Campbell–Hagerman College

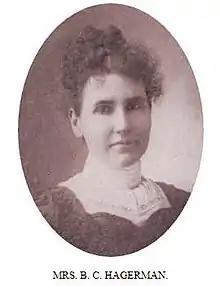
Mary Anna "Mamie" Campbell Hagerman

Barton Campbell Hagerman was from Shelby County, Kentucky and graduated from the Bible College of Kentucky University (now Transylvania University) in June 1874. He then attended Bethany College in West Virginia, graduating in 1876. He stayed there to teach Greek, and he married a Bethany College graduate Mamie Campbell on 11 September 1883. They had two children while living in Bethany, one of whom lived to adulthood: Mary Virginia Hagerman Watson. After attending Hamilton College and then Campbell–Hagerman College, in December 1906, she married a distant relative Dr. Halford Adams Watson of Chicago - also a descendant of Thomas Campbell.